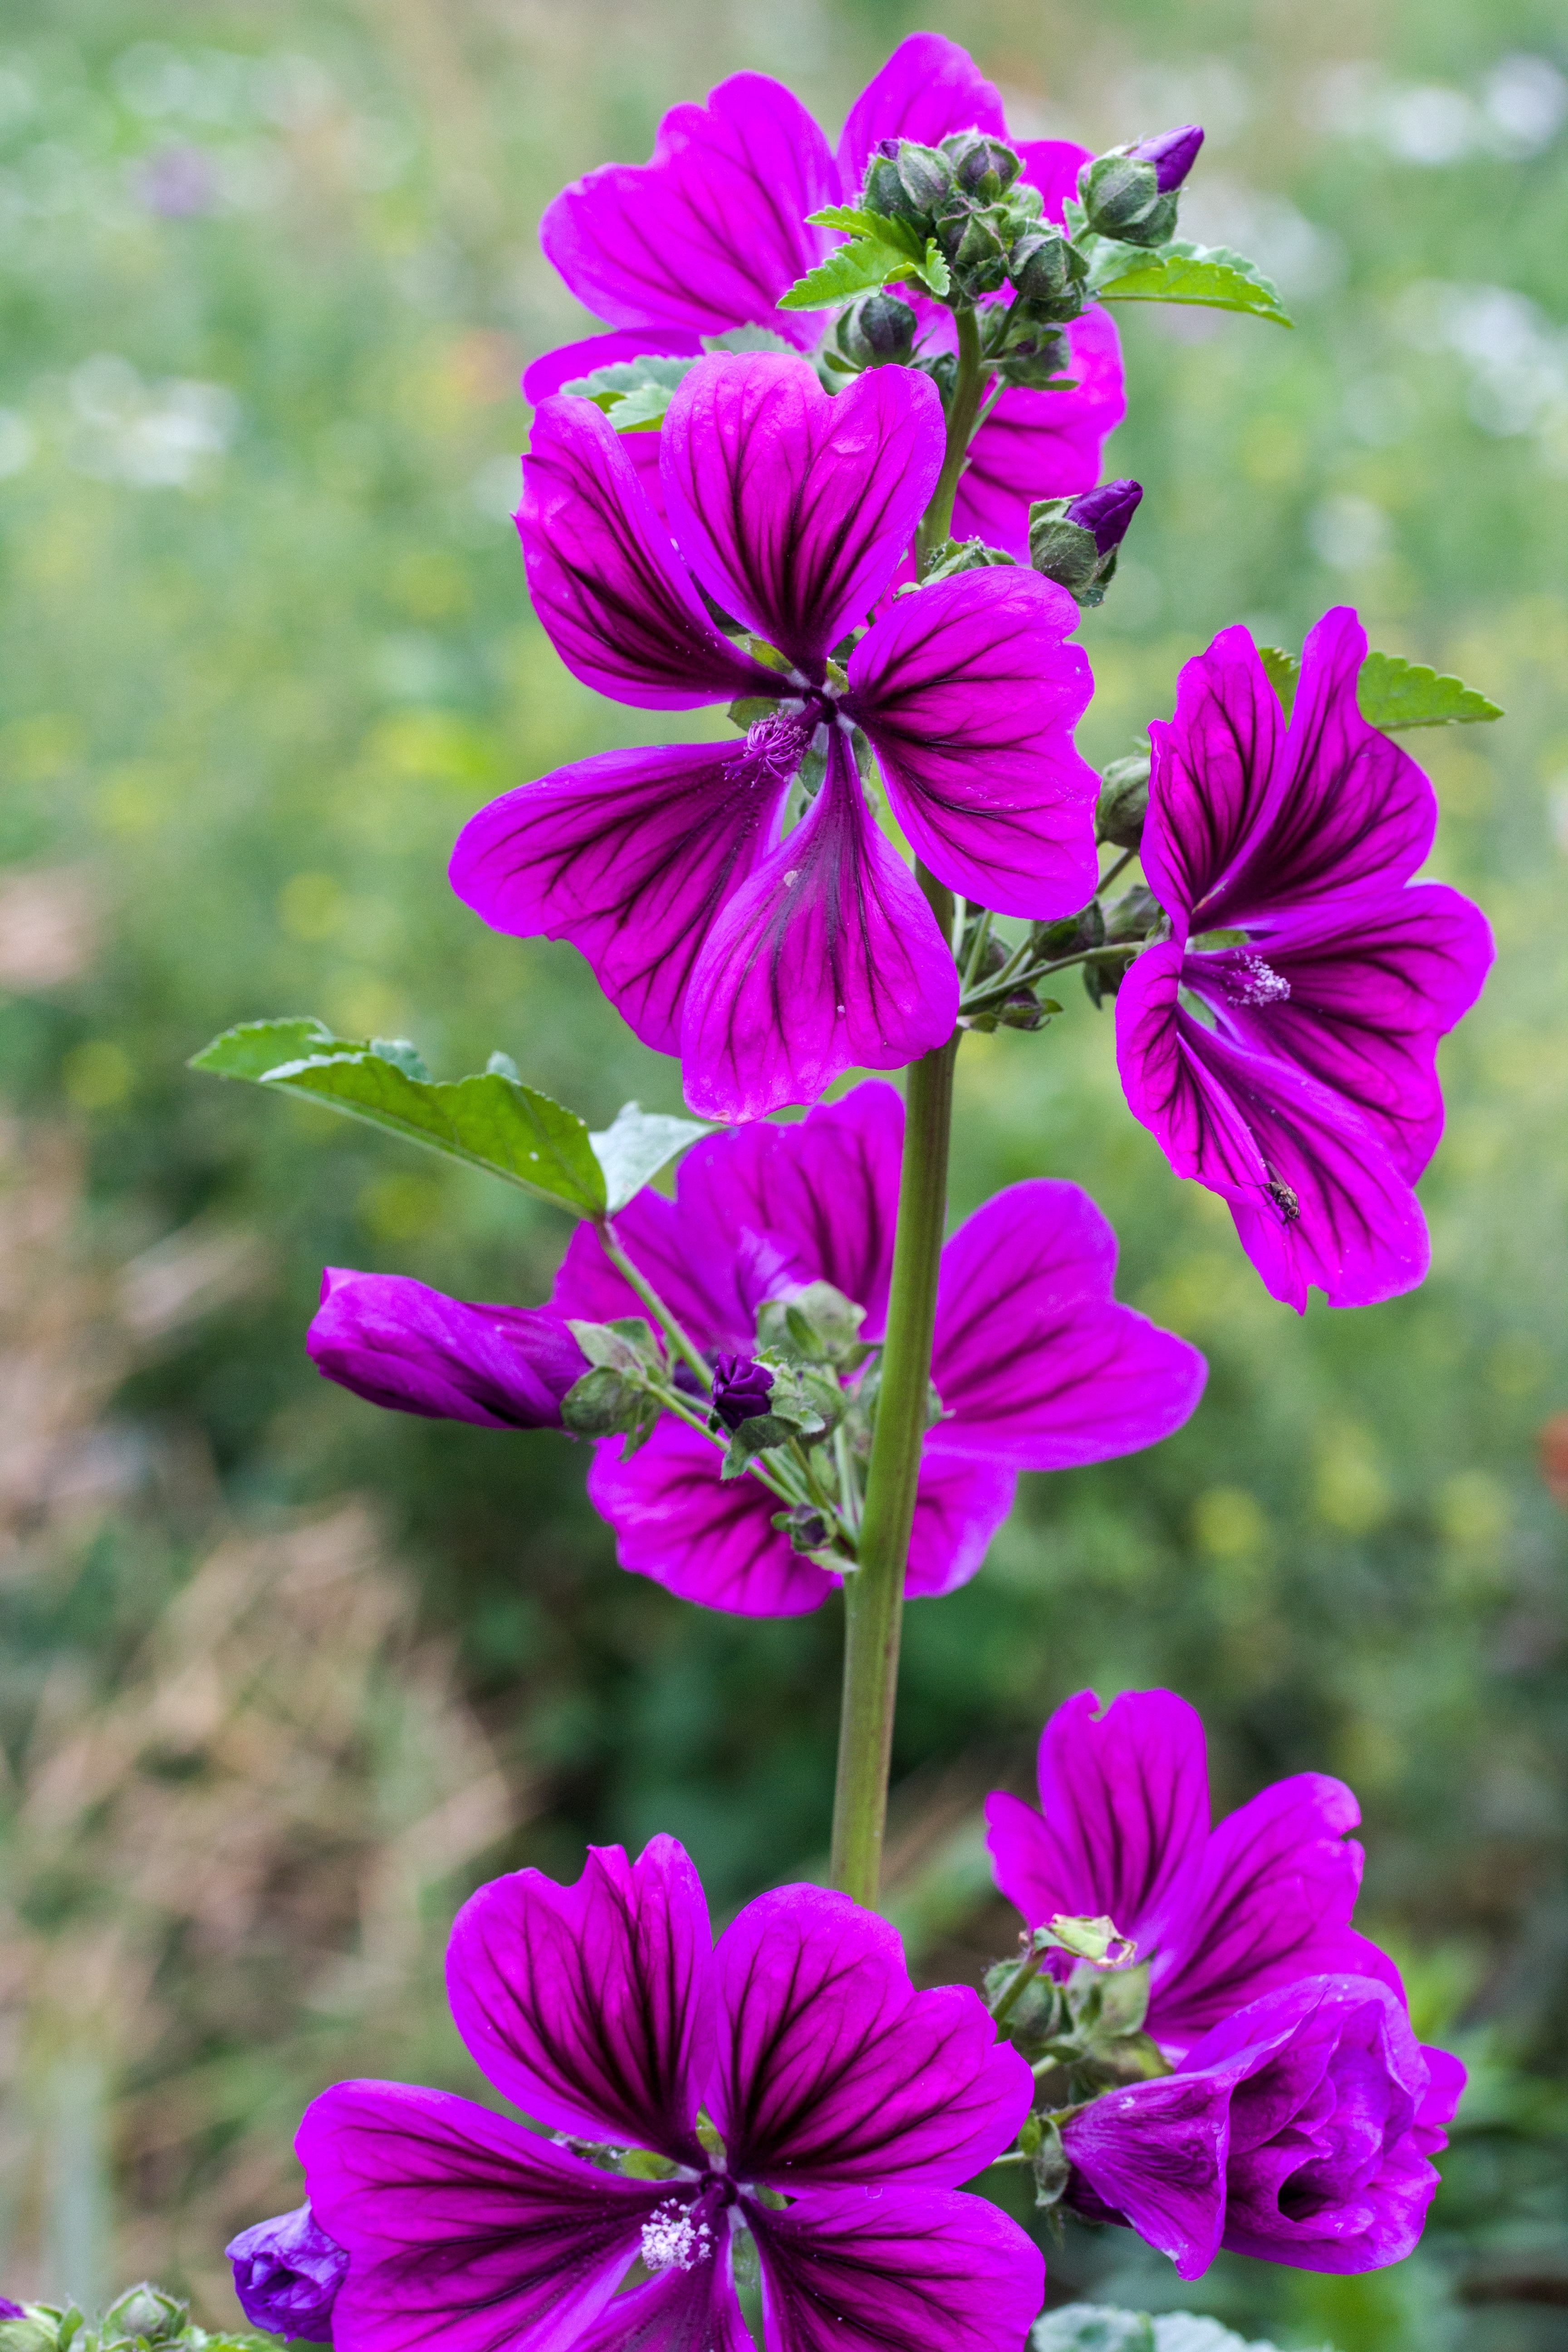
plant, flower, petal, herb, botany, flora, wild flower, wildflower, geranium, violet, malva, dianthus, macro photography, flowering plant, mallow, wild mallow, geranium cinereum, annual plant, land plant, pink family, geraniales